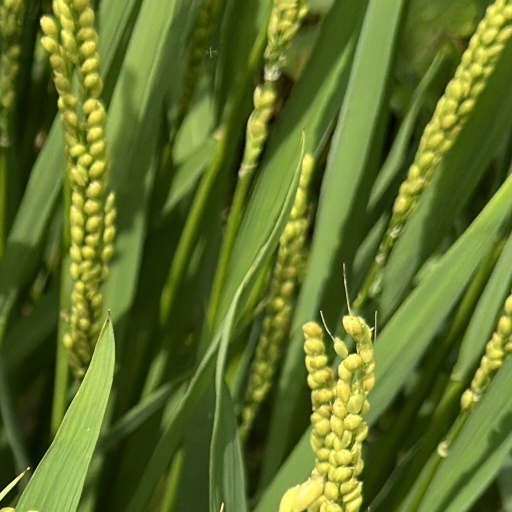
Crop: rice